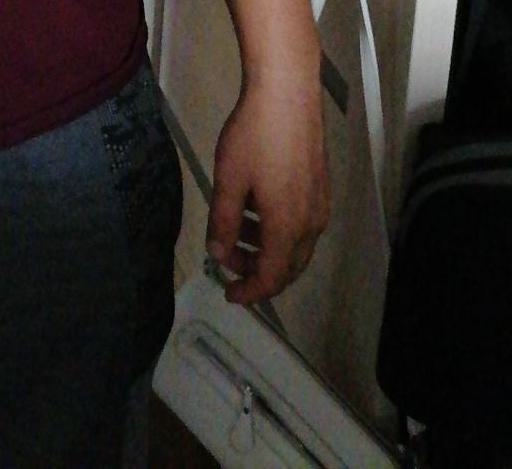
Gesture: no_gesture